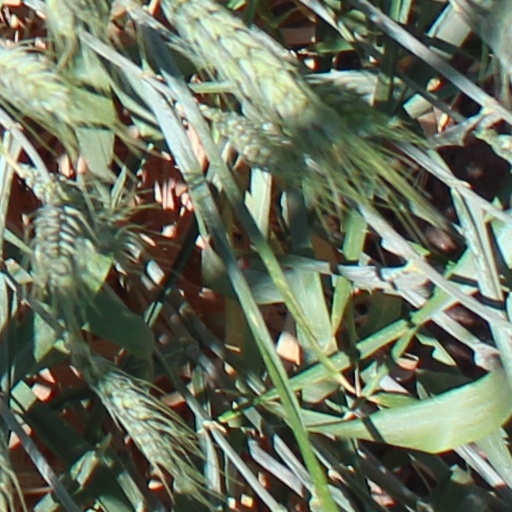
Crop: wheat